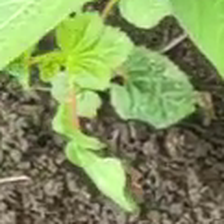
Weed species: Little_Mallow(Malva parviflora)